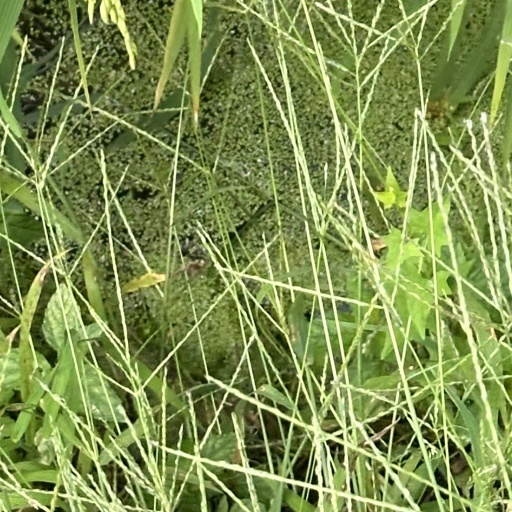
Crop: rice